County Donegal

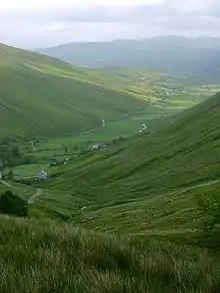
Glengesh Pass, near Ardara

The county may be informally divided into a number of traditional districts. There are two Gaeltacht districts in the west: The Rosses, centred on the town of Dungloe, and Gweedore. Another Gaeltacht district is located in the north-west: Cloughaneely, centred on the town of Falcarragh. The most northerly part of the island of Ireland is the location for three peninsulas: Inishowen, Fanad and Rosguill. The main population centre of Inishowen, Ireland's largest peninsula, is Buncrana. In the east of the county lies the Finn Valley (centred on Ballybofey) and The Laggan district (not to be confused with the Lagan Valley in the south of County Antrim), which is centred on the town of Raphoe.